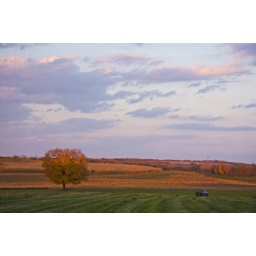
Lonely field tree in the fields of upstate New York